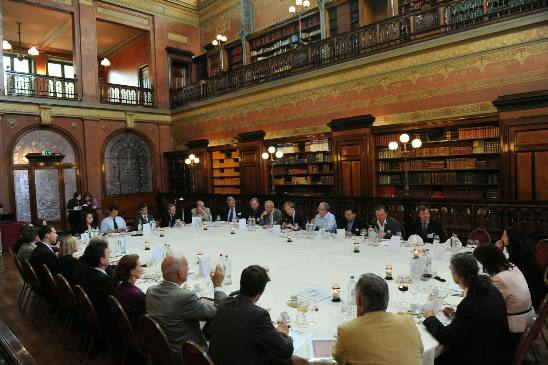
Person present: Yes